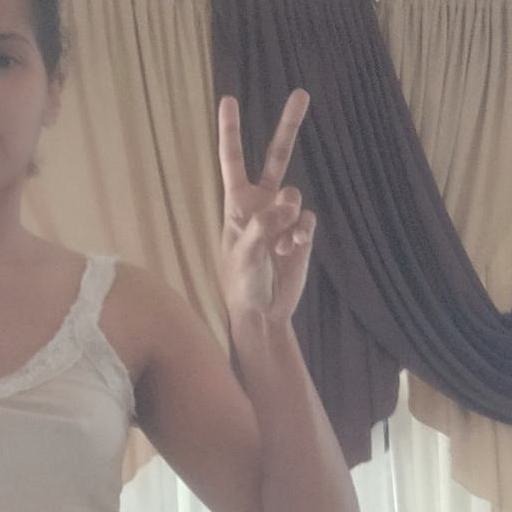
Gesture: peace